Dolly Bindra

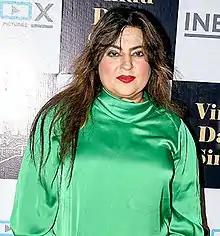
Bindra in May 2019.

Dolly Bindra (born 20 January 1970) is an Indian actress, known for her participation, assertive and confrontational behaviour in the reality TV series, "Bigg Boss 4" in 2010.